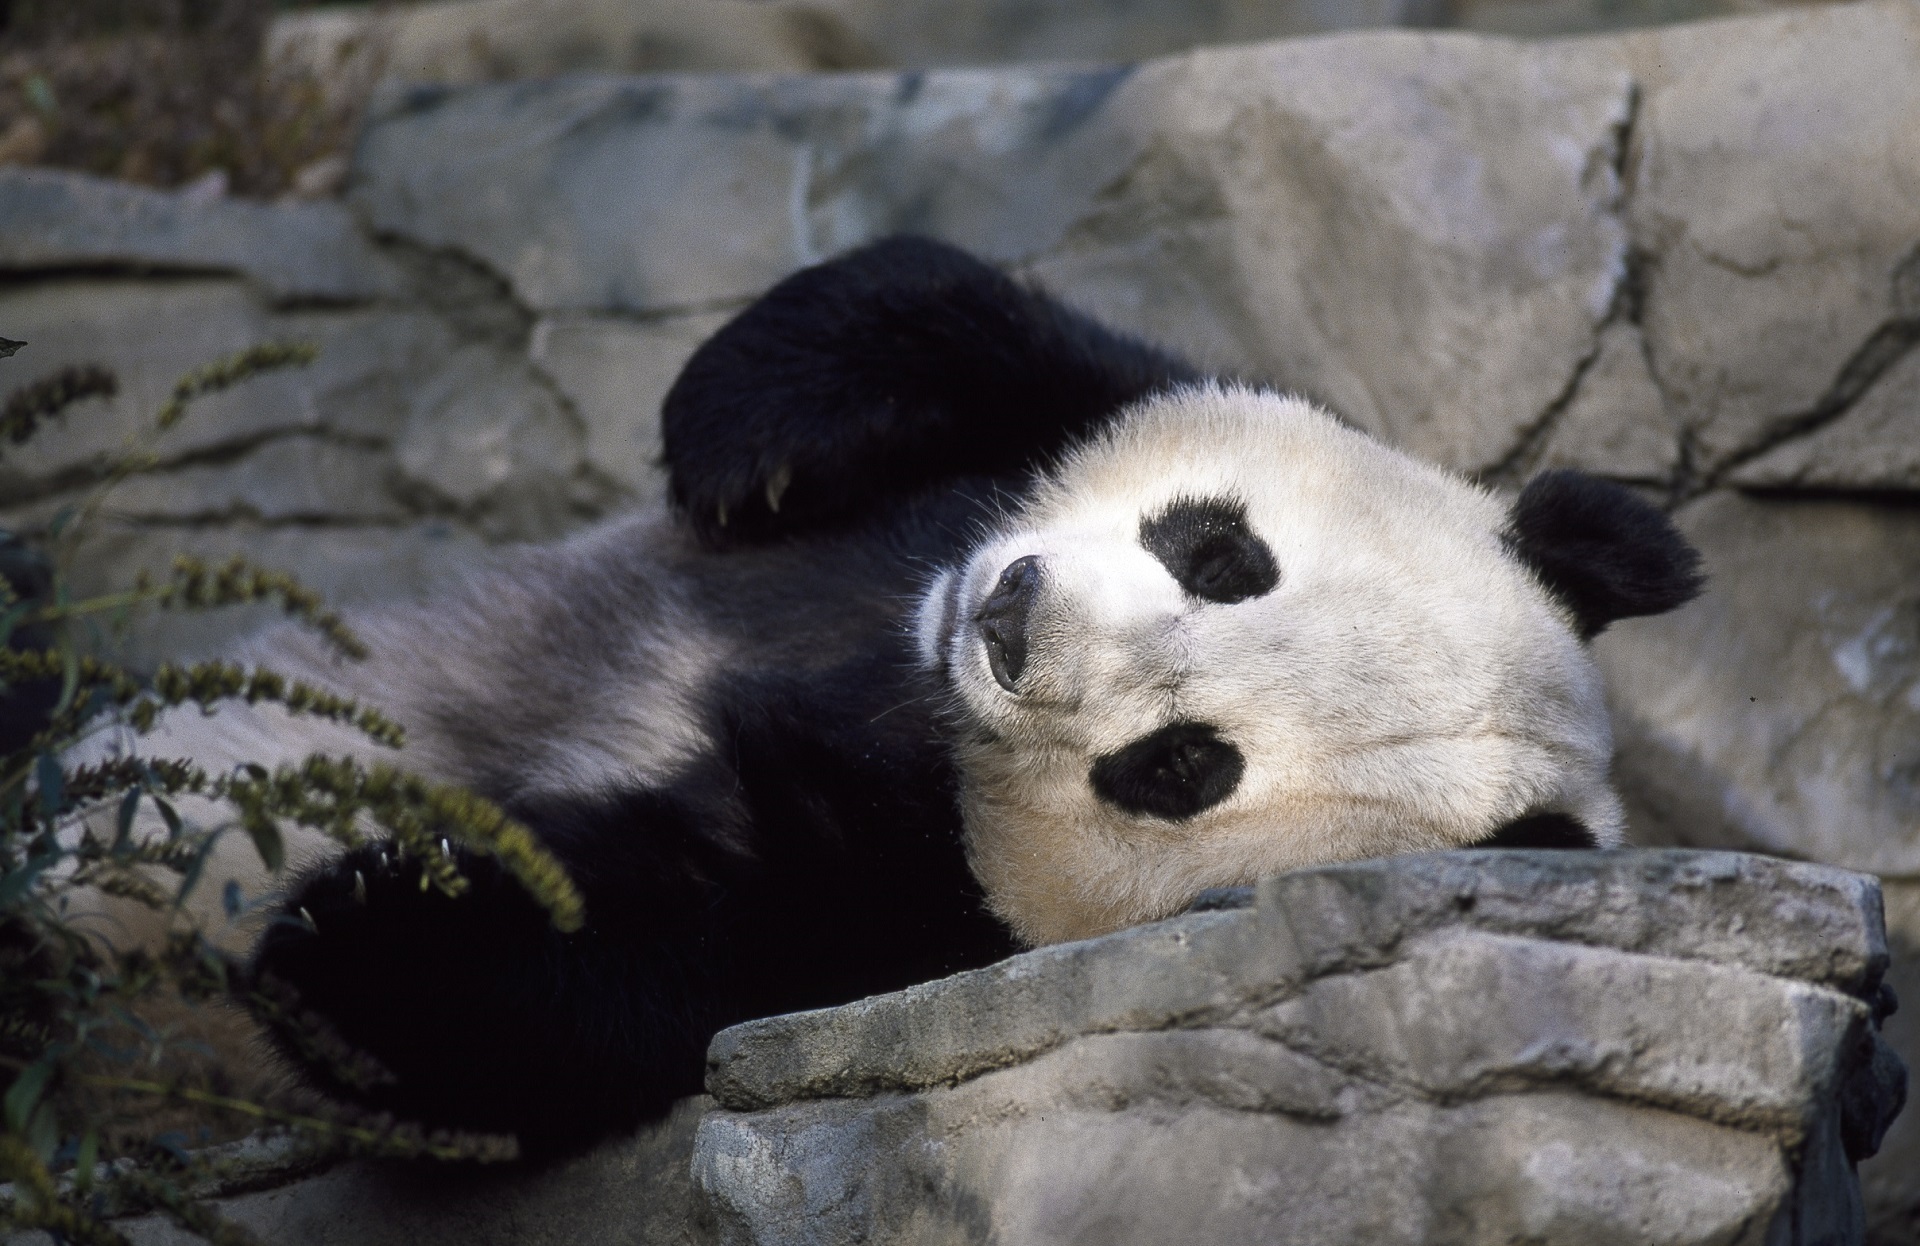
nature, white, cute, bear, wildlife, zoo, fur, chinese, mammal, asia, black, fauna, polar bear, laying, panda, vertebrate, icon, china, reclining, giant panda, dog breed group